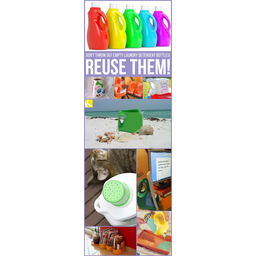
Label: plastic